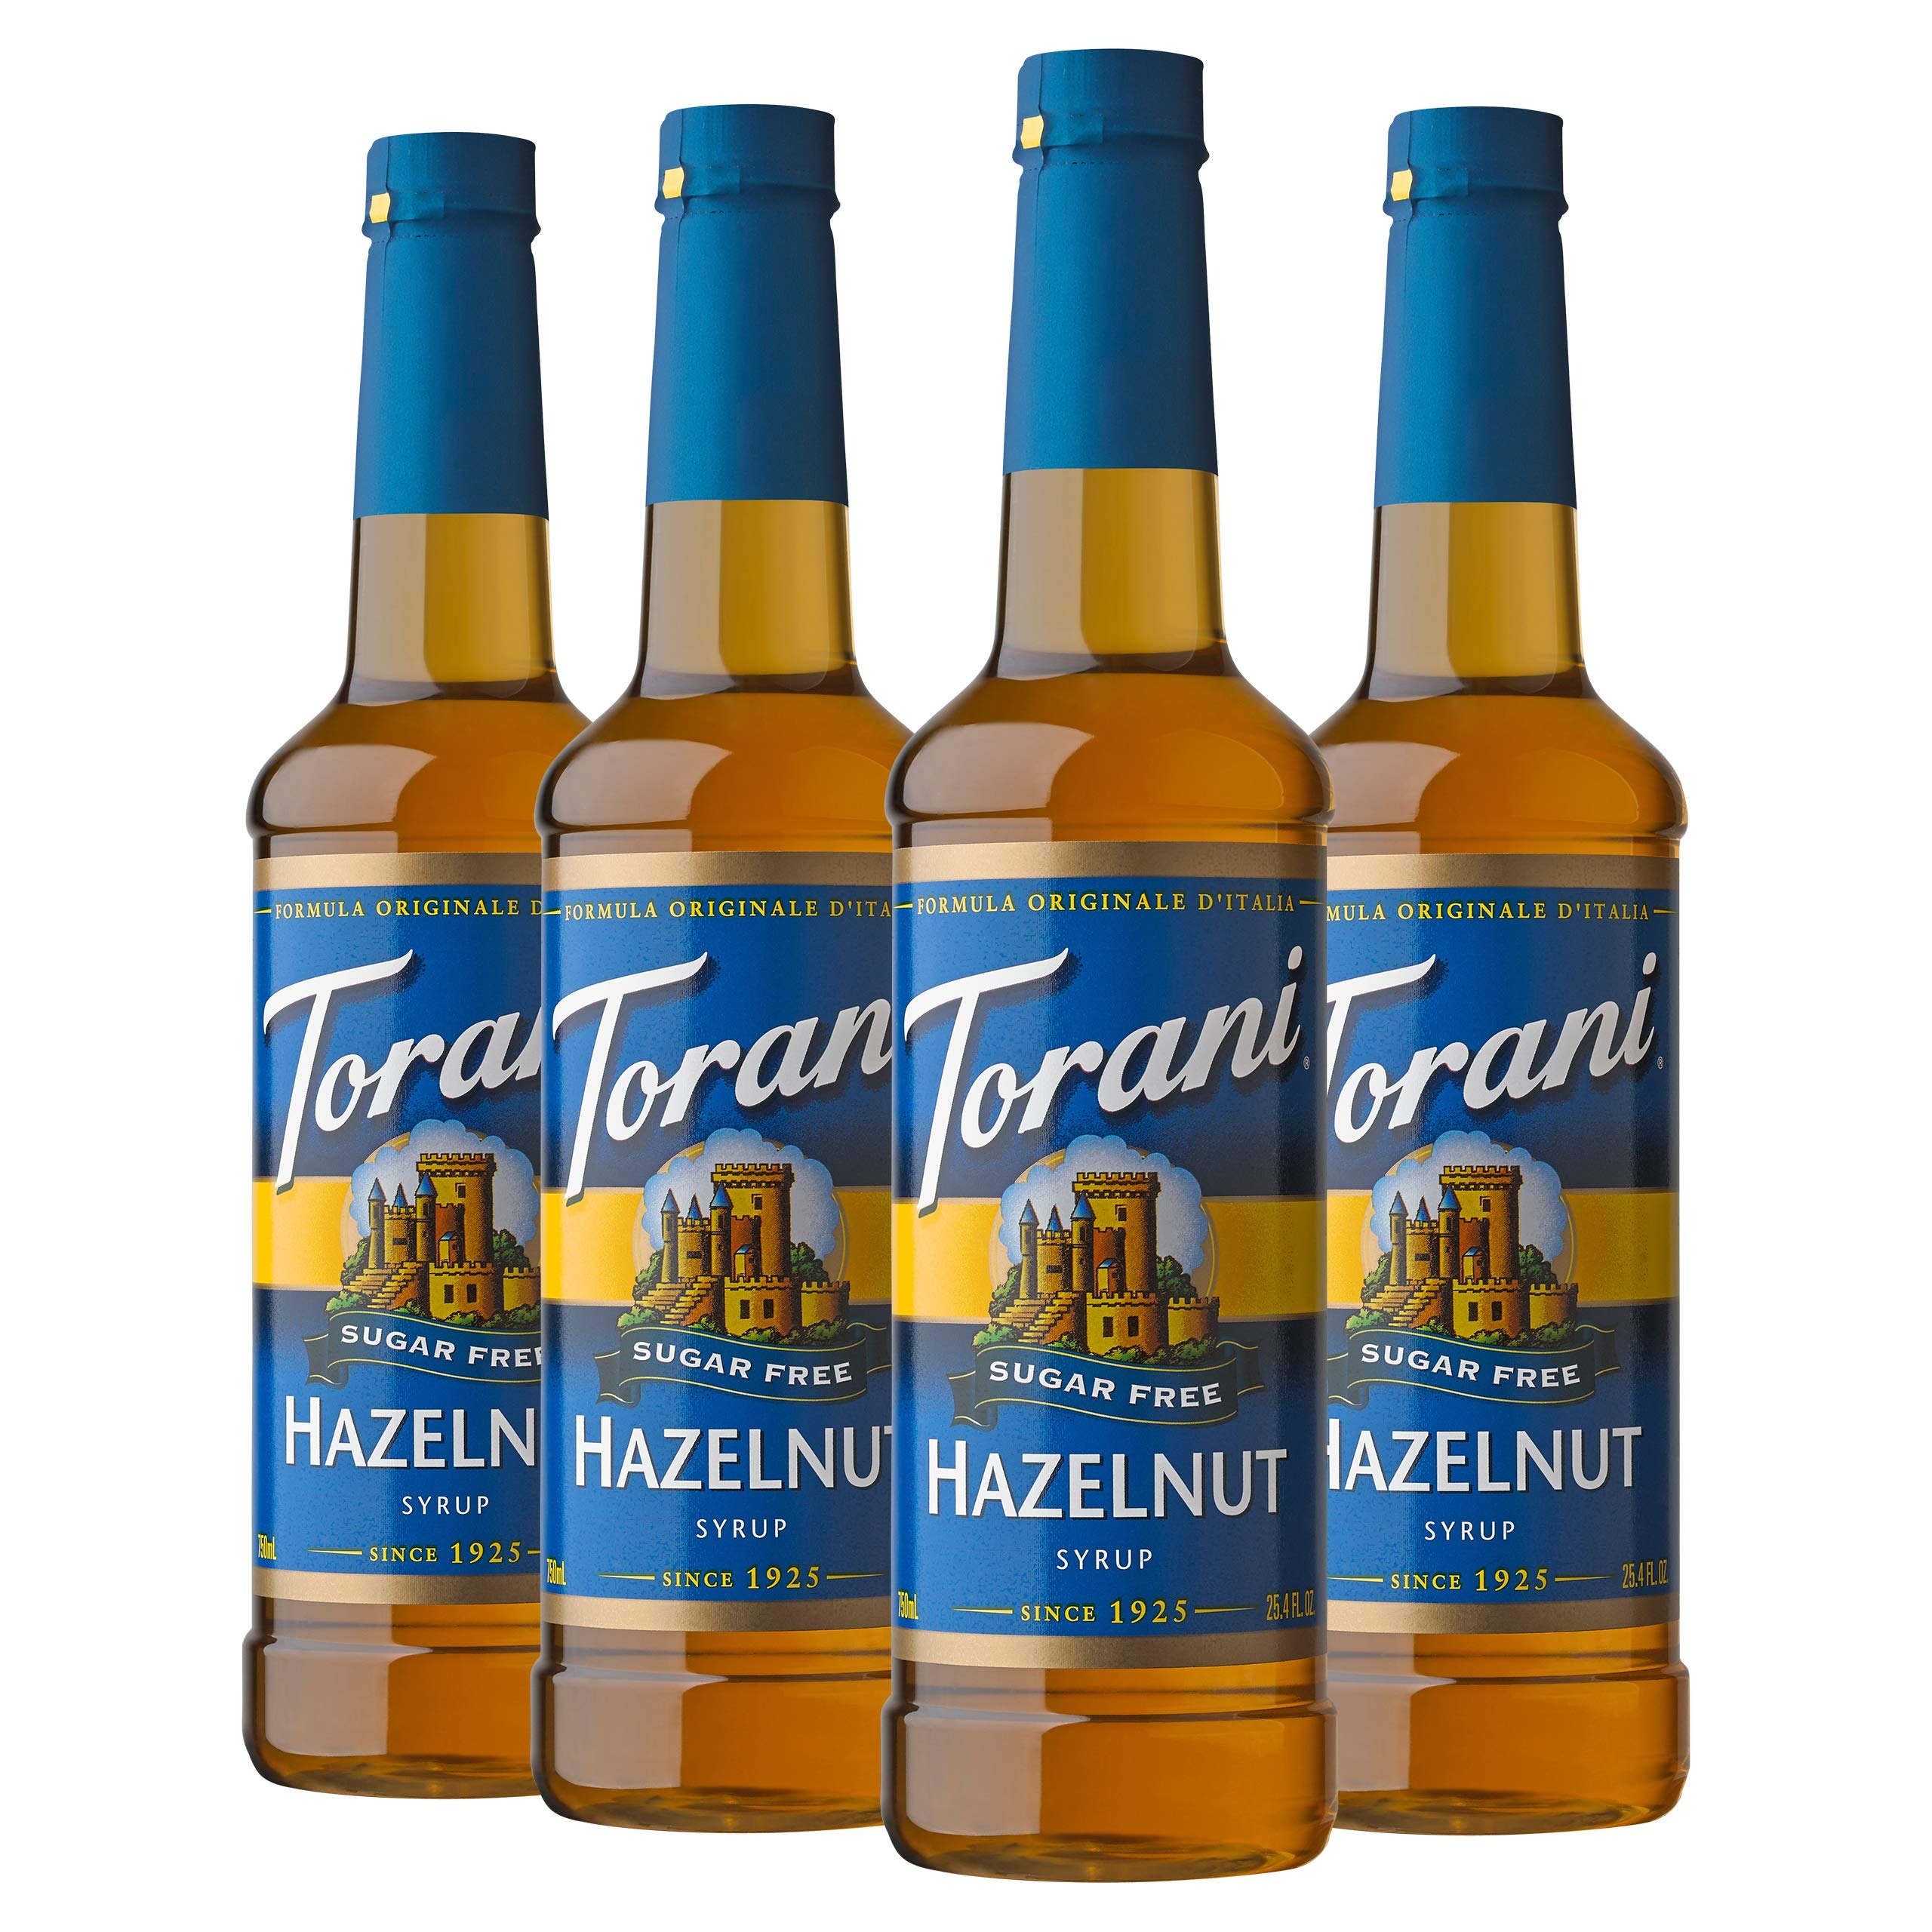
Item Name: Torani Sugar Free Syrup, Hazelnut, 25.4 Ounce (Pack of 4)
Bullet Point 1: This sugar free, zero calorie syrup is a perfect combo of roasted hazelnuts with sweet, buttery flavor; Indulge in lattes, cold brew, and frozen blended drinks guilt free
Bullet Point 2: Crafted with cold-filtered water, natural flavors and no sugar, our Sugar Free syrups are naturally fat free; Zero calories, zero sugar, zero carbs, keto-friendly, gluten free and kosher
Bullet Point 3: From caramel to vanilla to pumpkin spice to lavender and everything in between, our syrups and sauces help you create delicious beverages
Bullet Point 4: Perfect for flavored teas, lemonade, smoothies, energy drinks, refreshers, boba tea, water enhancers, Italian soda, coffee, lattes, cocktails and mocktails, snow cones, sparkling water, yogurt, overnight oats and more
Bullet Point 5: Founded in San Francisco in 1925 with handwritten family recipes brought home from Italy, Torani now crafts over 100 tantalizing flavors to help you embrace your inner flavorista
Value: 101.6
Unit: Fl Oz

Price: 12.99